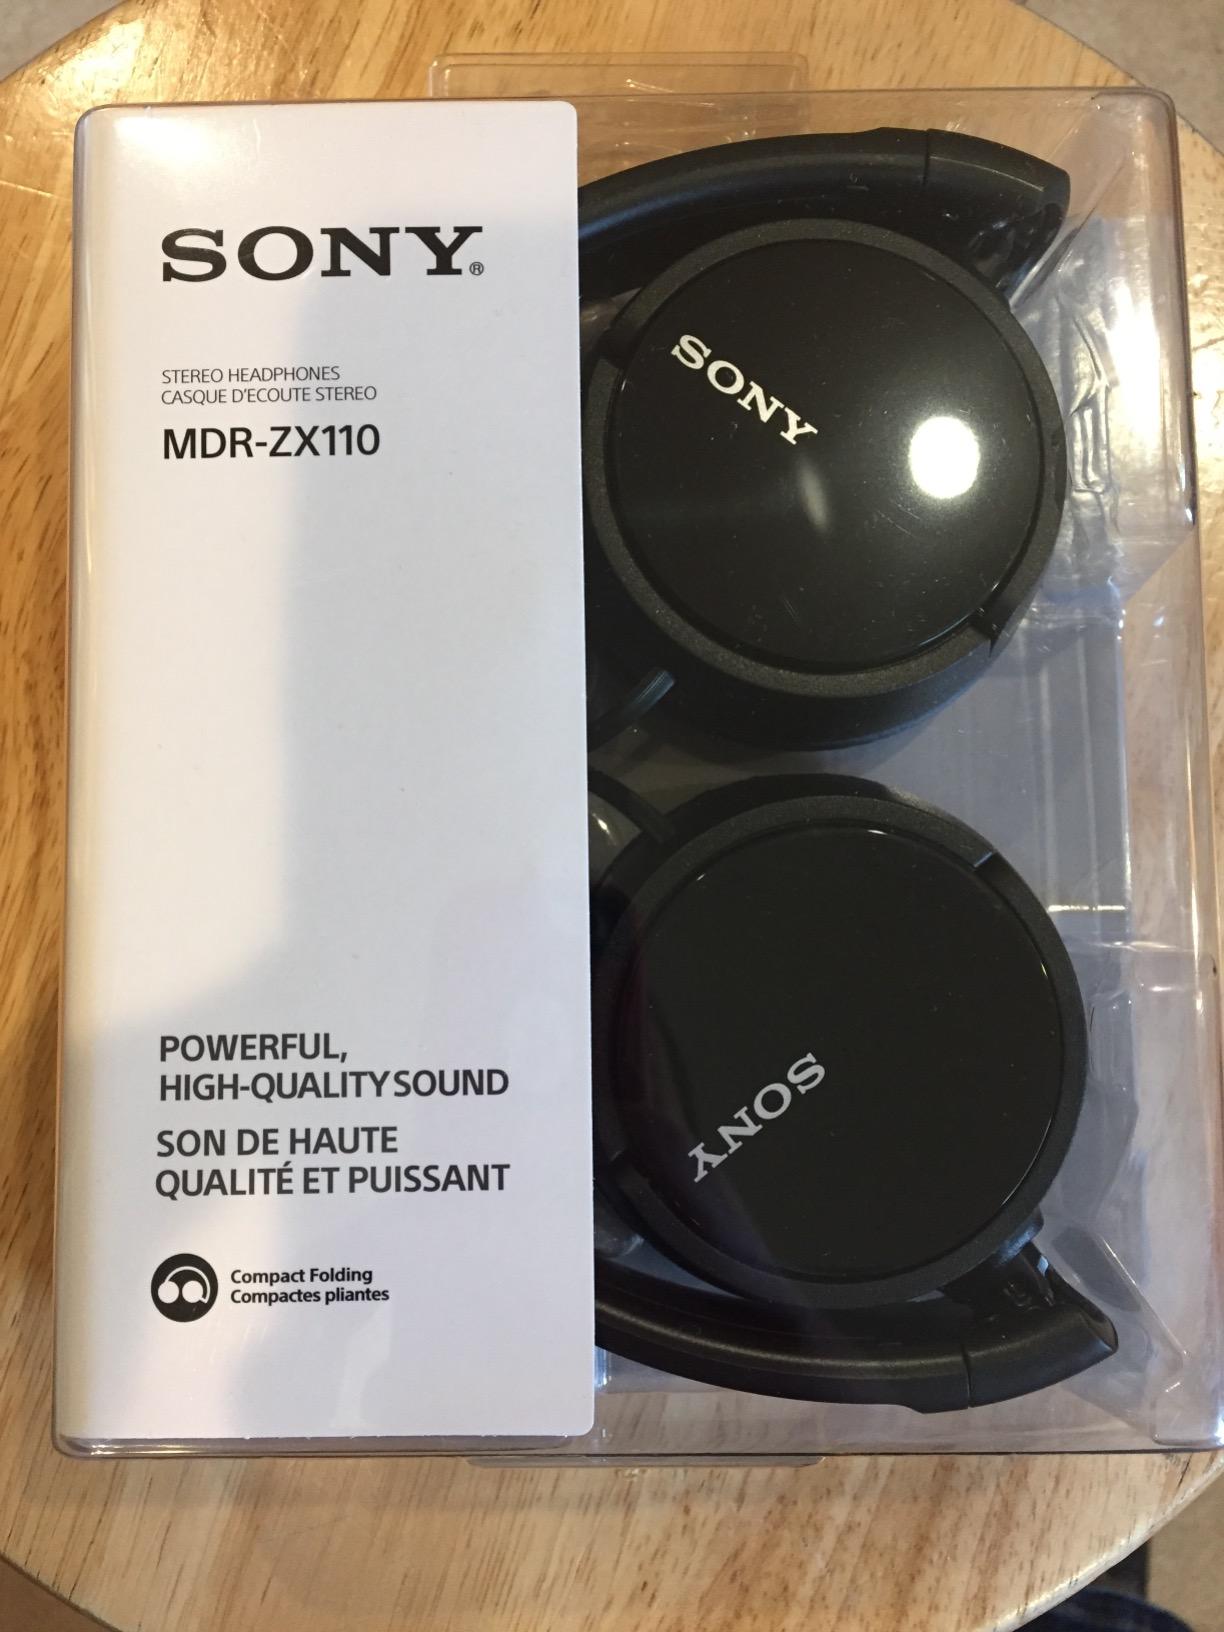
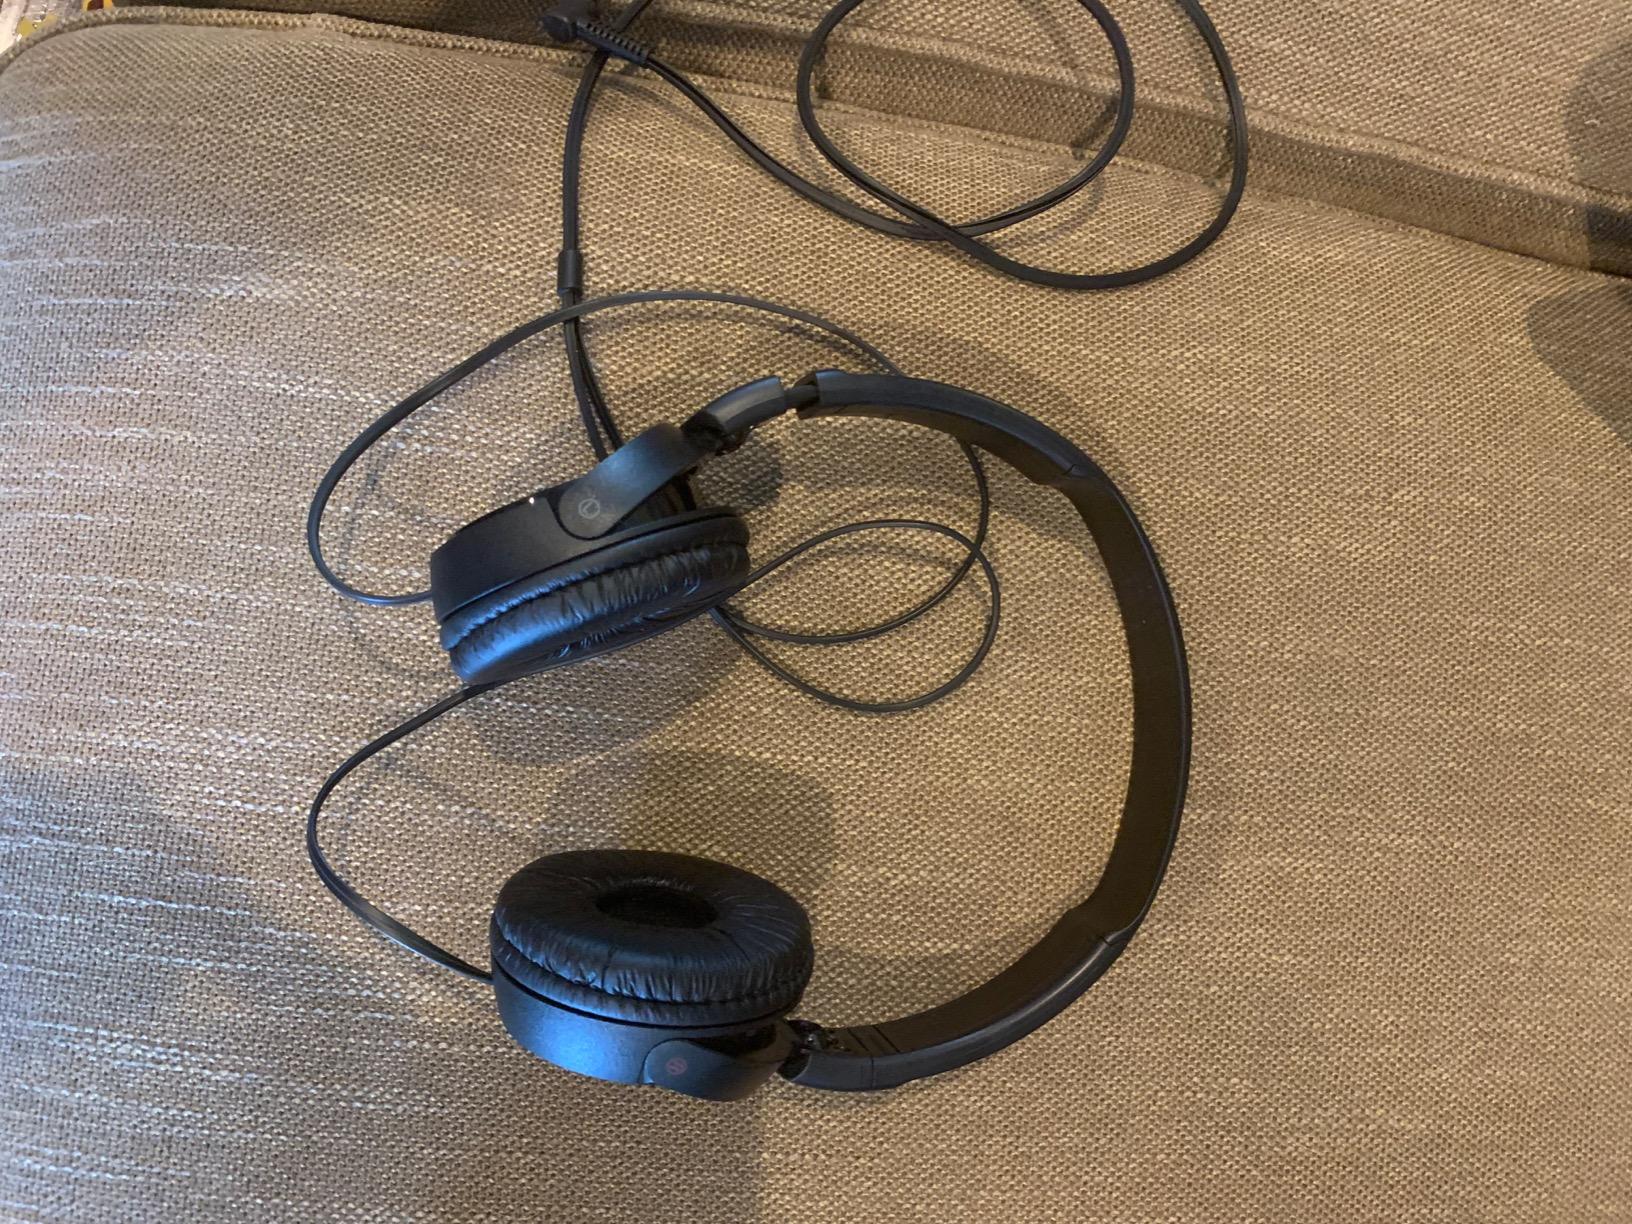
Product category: headphones
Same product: yes